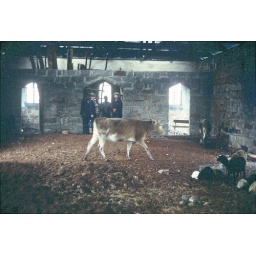
Note the sheep and cow in the church - buildings were rare - a church was a refuge from storms for animals and humans.